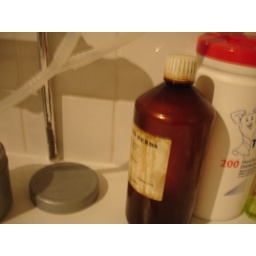
a bottle of herbs that go in the water that goes, well, i think you know by now